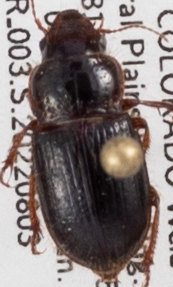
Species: Piosoma setosum
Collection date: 2022-08-03
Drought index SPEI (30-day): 0.32
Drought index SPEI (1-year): -1.69
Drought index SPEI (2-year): -1.13